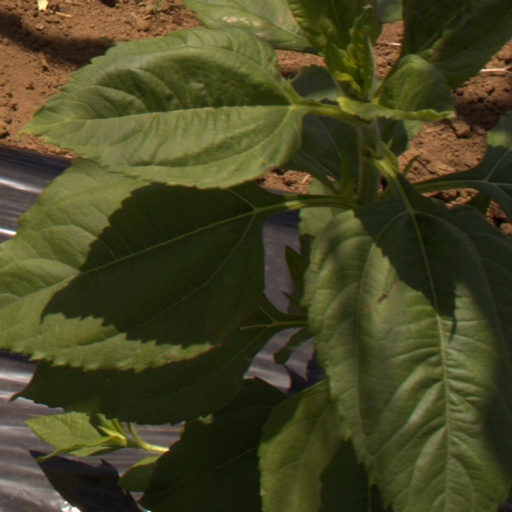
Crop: Jerusalem artichoke